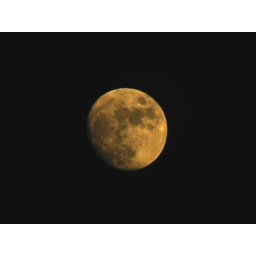
Waxing gibbous moon in the south sky during my 43rd birthday; photographed from inside a window